Timeline of Cretaceous–Paleogene extinction event research

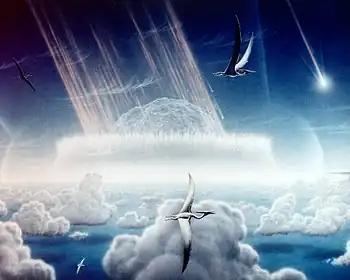
Artist's depiction of the end-Cretaceous impact event

Since the 19th century, a significant amount of research has been conducted on the Cretaceous–Paleogene extinction event, the mass extinction that ended the dinosaur-dominated Mesozoic Era and set the stage for the Age of Mammals, or Cenozoic Era. A chronology of this research is presented here.